LightBike

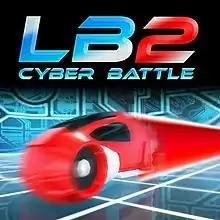

LightBike is a snake game inspired by the movie "Tron". It was developed by Japanese studio Pankaku and released on January 29, 2009 for iOS. The full version of "Lightbike" unlocks local and online multiplayer. It was followed by LightBike 2. As of 2023, the game has been delisted from the App Store.